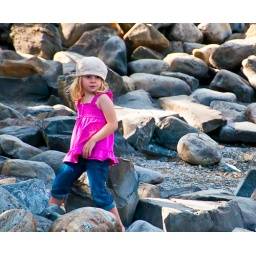
girl in pink and blue.jpg